Demeter

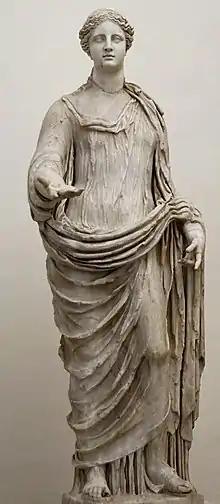
A marble statue of Demeter, National Roman Museum

In ancient Greek religion and mythology, Demeter (Attic: "Dēmḗtēr" ; Doric: "Dāmā́tēr") is the Olympian goddess of the harvest and agriculture, presiding over crops, grains, food, and the fertility of the earth. Although Demeter is mostly known as a grain goddess, she also appeared as a goddess of health, birth, and marriage, and had connections to the Underworld. She is also called Deo ( "Dēṓ").